Murder of the Quinn brothers

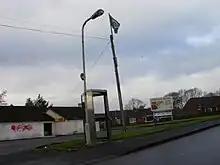
The entrance to Carnany

The killings took place at the height of the stand-off over the Orange Order march at Drumcree, which created a tense atmosphere in various towns across Northern Ireland. In Ballymoney, the previous year, an off-duty Royal Ulster Constabulary (RUC) officer, Gregory Taylor, was beaten to death by a group of loyalist bandsmen. The killing followed a row about the RUC's position after loyal order marches had been banned from the nearby nationalist village of Dunloy. In the weeks before the fatal attack, the children's mother Chrissie had expressed fear that she was not welcome in the area and that there was a possibility the family home might be attacked by loyalists. The "Ballymoney Times" reported a story the week of the deaths, stating that a resident of the Carnany estate called in and was concerned about tension in the area adding something serious might happen ""unless Catholic residents were left alone"". Shortly before the attack, five Catholic families living on the predominantly loyalist estate had received UVF Christmas cards with the warning 'get out now' and a letter containing a 9mm bullet. Earlier that week loyalists had established an illegal roadblock at the entrance of the estate in support of the Orange Order protest at Drumcree and police officers had been attacked with petrol bombs. Various members of Chrissie's family had lived in Carnany but due to several incidents only Chrissie and her sons remained. The family had only been living in the home, which was previously occupied by the boys' aunt, for six days before the attack.